Zawiyas in Algeria

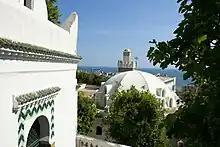
Zawiya Thaalibia

The history of the zawiyas in Algeria is linked to that of the Sufi brotherhoods or tourouqs. With the advent of the fifteenth century, the movement to create these spiritual retreats intensified, as the Muslim world in the Machrek as in the Maghreb declined.